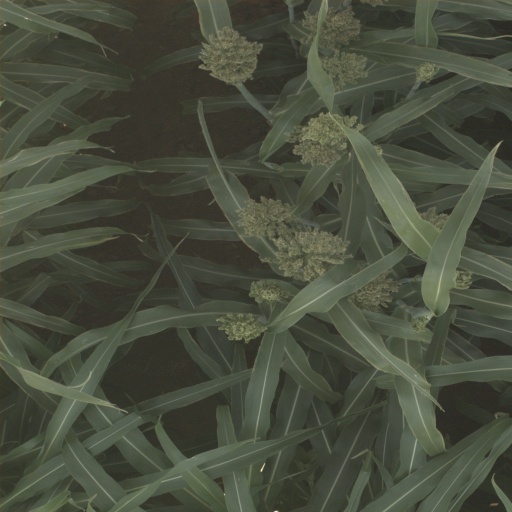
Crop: sorghum